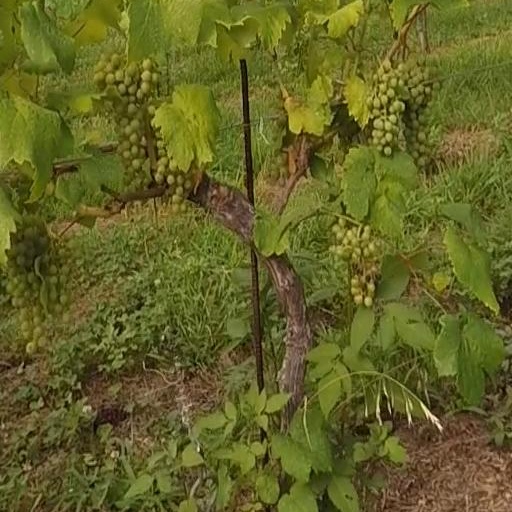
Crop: grape